Walter Gorn

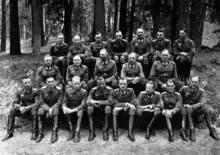
Gorn (middle row, 1st from left) with the officers of 3rd Motorcycle-Rifle-Battalion in July 1935.

In June 1920, Gorn joined the "Schutzpolizei" (Protection Police) as "Unterwachtmeister" (equivalent of Sergeant) and was stationed in Breslau for next seven years, reaching the rank of "Oberwachtmeister" (staff sergeant) in April 1923. While in this capacity, he completed several physical trainings and was selected for Police-Officer-Aspirant Course at the higher police school in Eiche near Potsdam in September 1925.